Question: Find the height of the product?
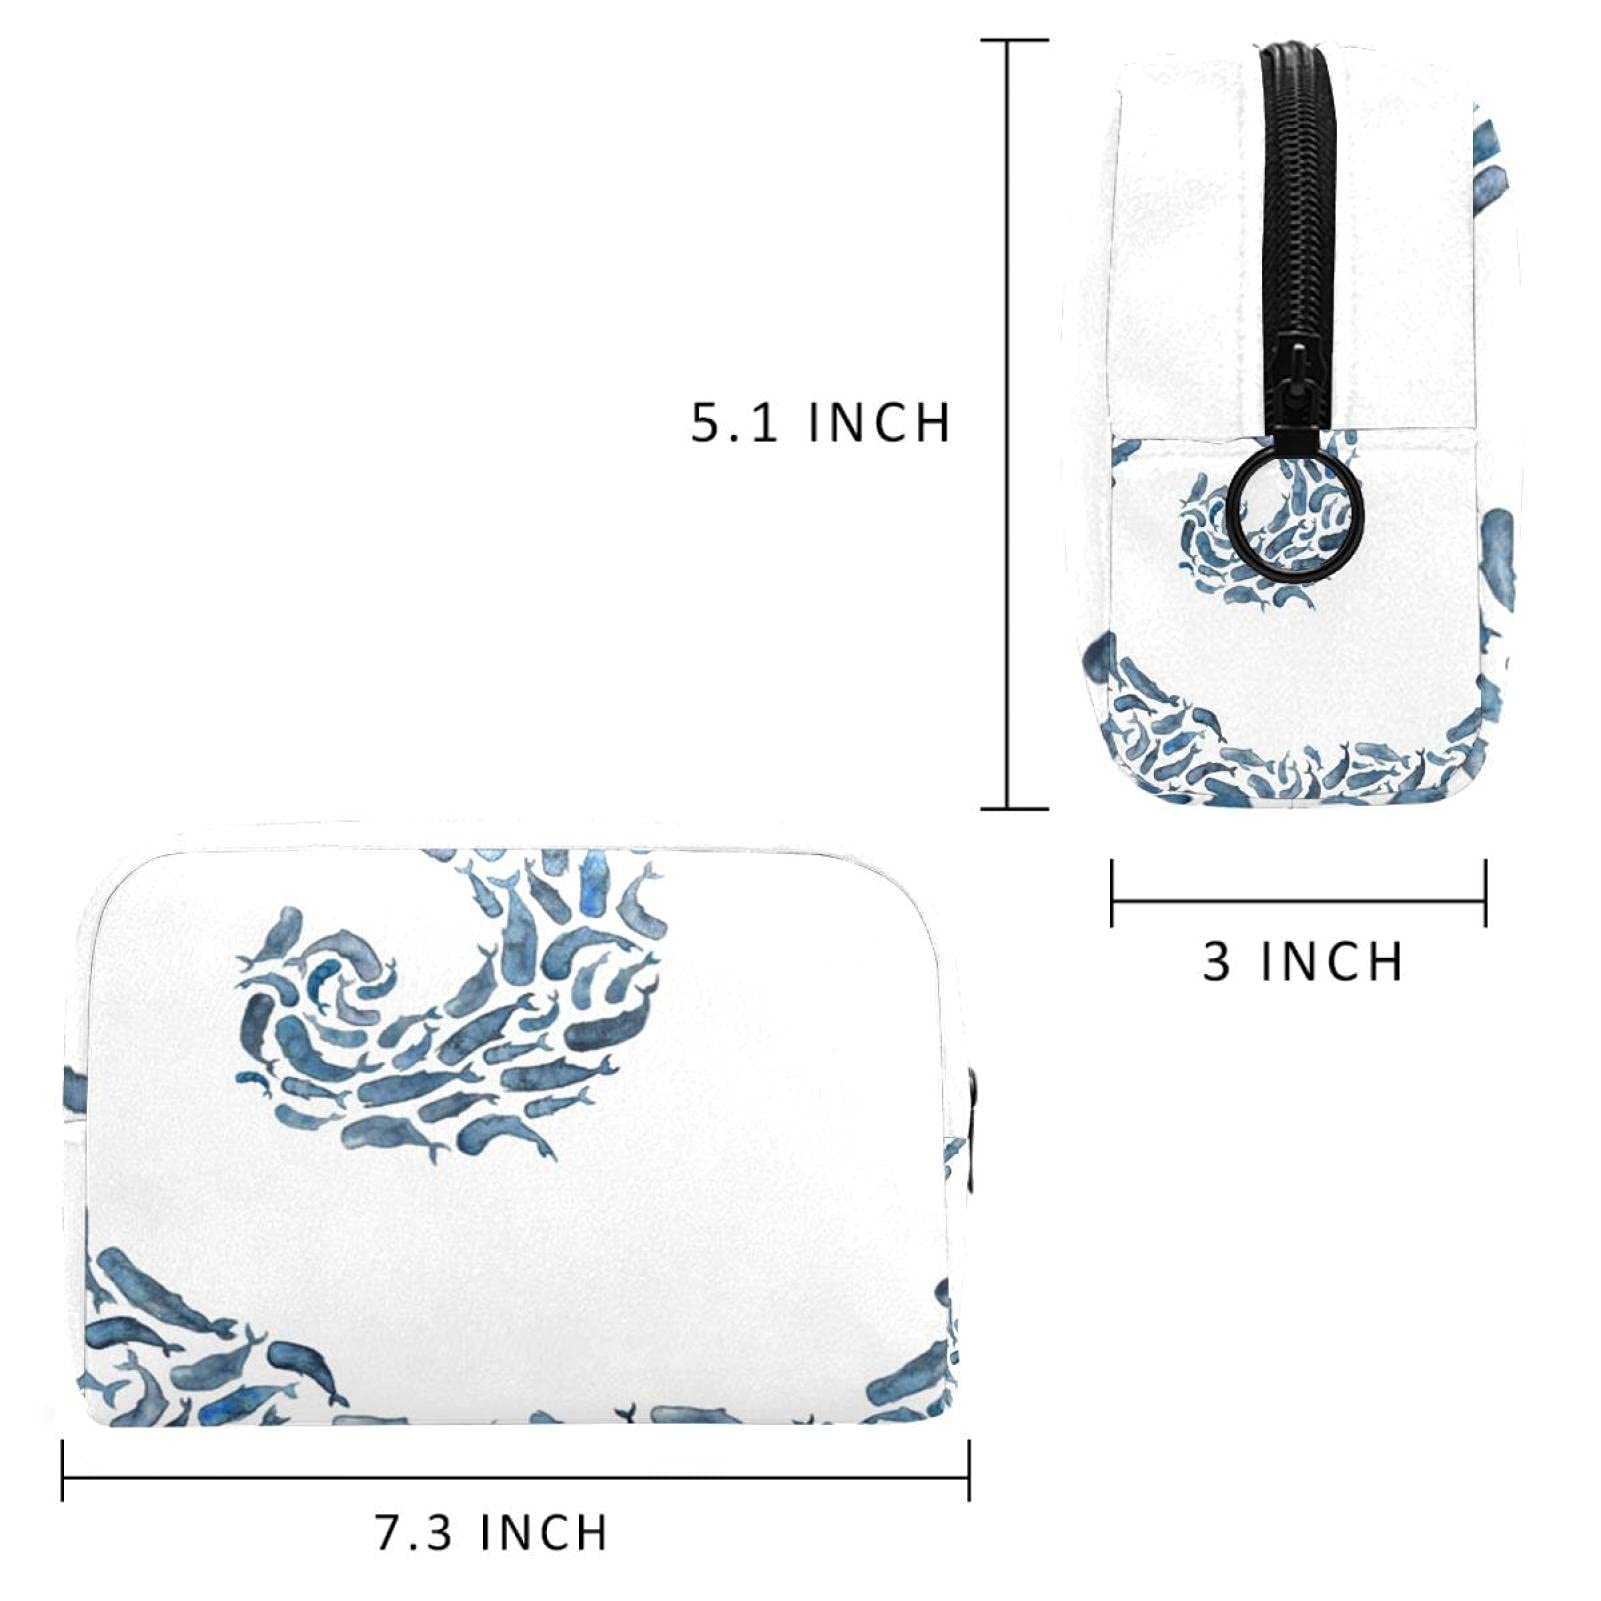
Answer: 5.1 inch